Amateur radio emergency communications

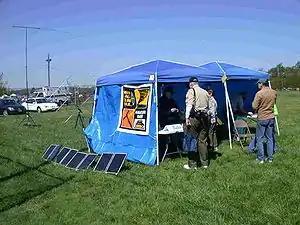
Solar-powered Amateur Radio Station in tents. Note the portable VHF/UHF satellite and HF antennas in the background

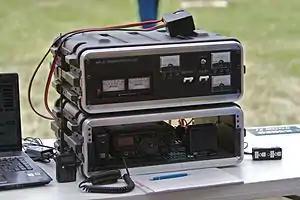
Rugged HF transceiver for voice communications

In times of crisis and natural disasters, amateur radio is often used as a means of emergency communication when wireline, cell phones and other conventional means of communications fail.